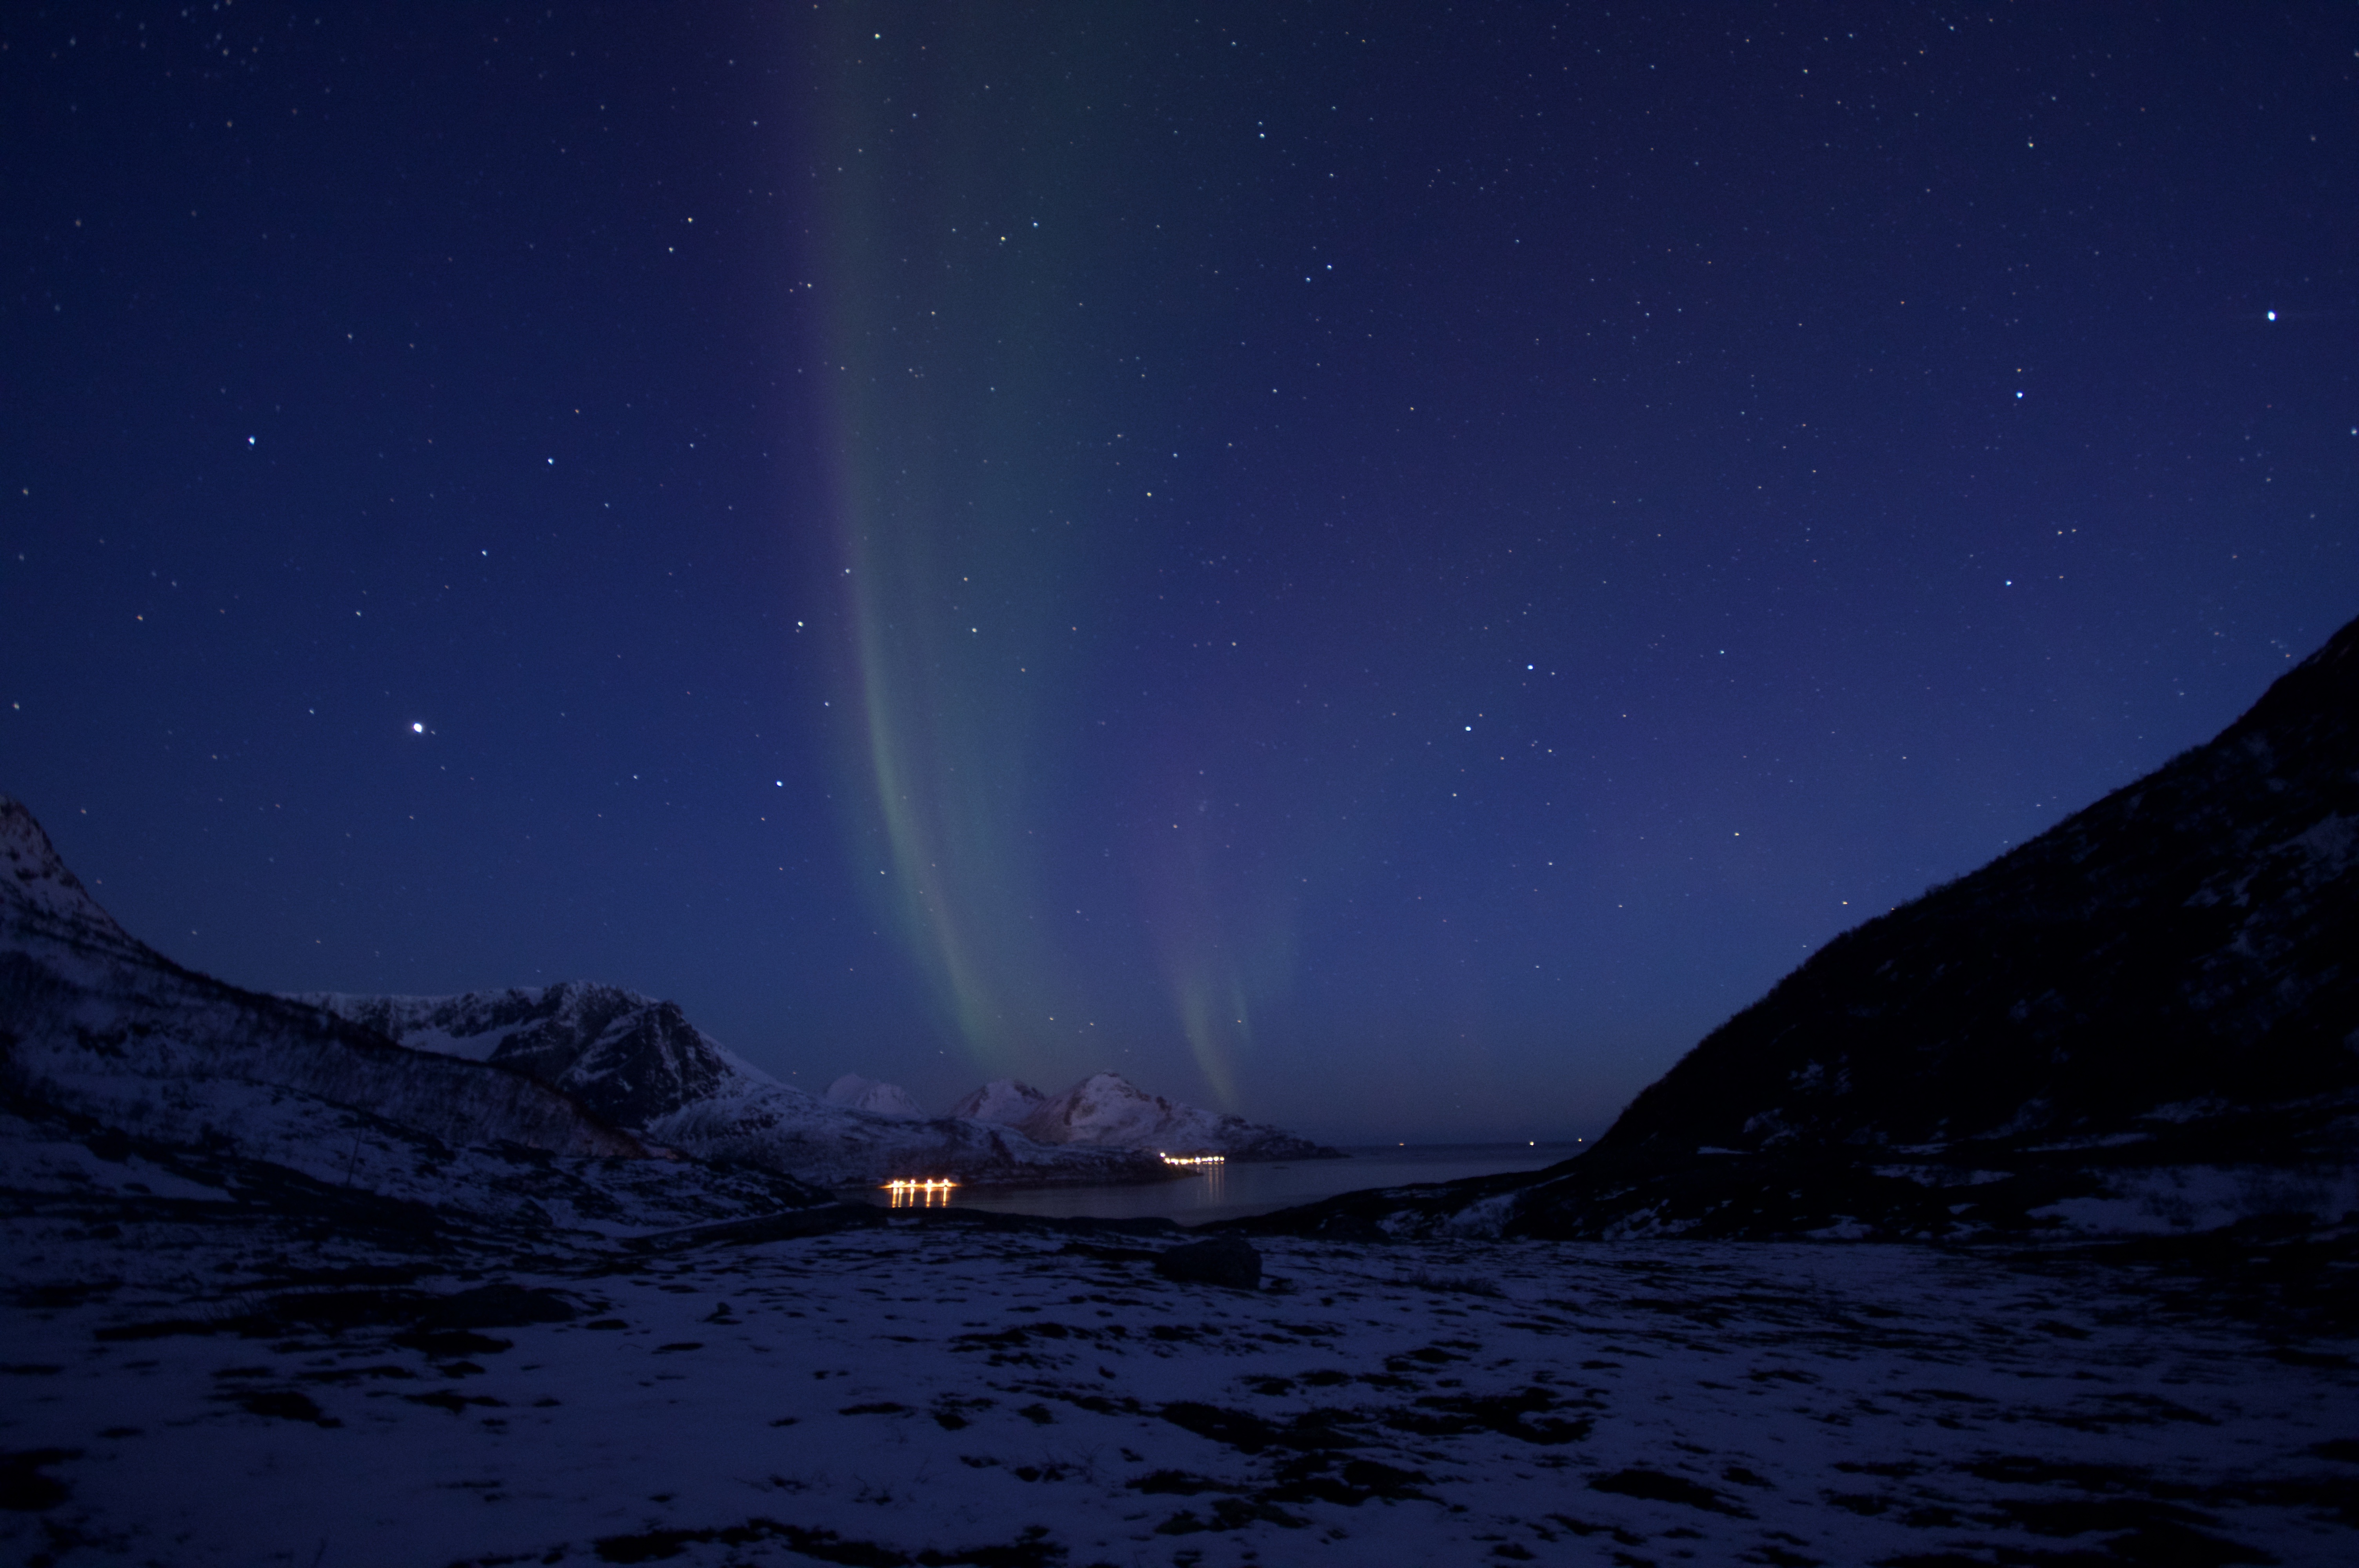
landscape, nature, snow, light, sky, night, atmosphere, mountain range, darkness, arctic, aurora, outer space, northern lights, midnight, norway, freezing, phenomenon, aurora polaris, computer wallpaper, geological phenomenon